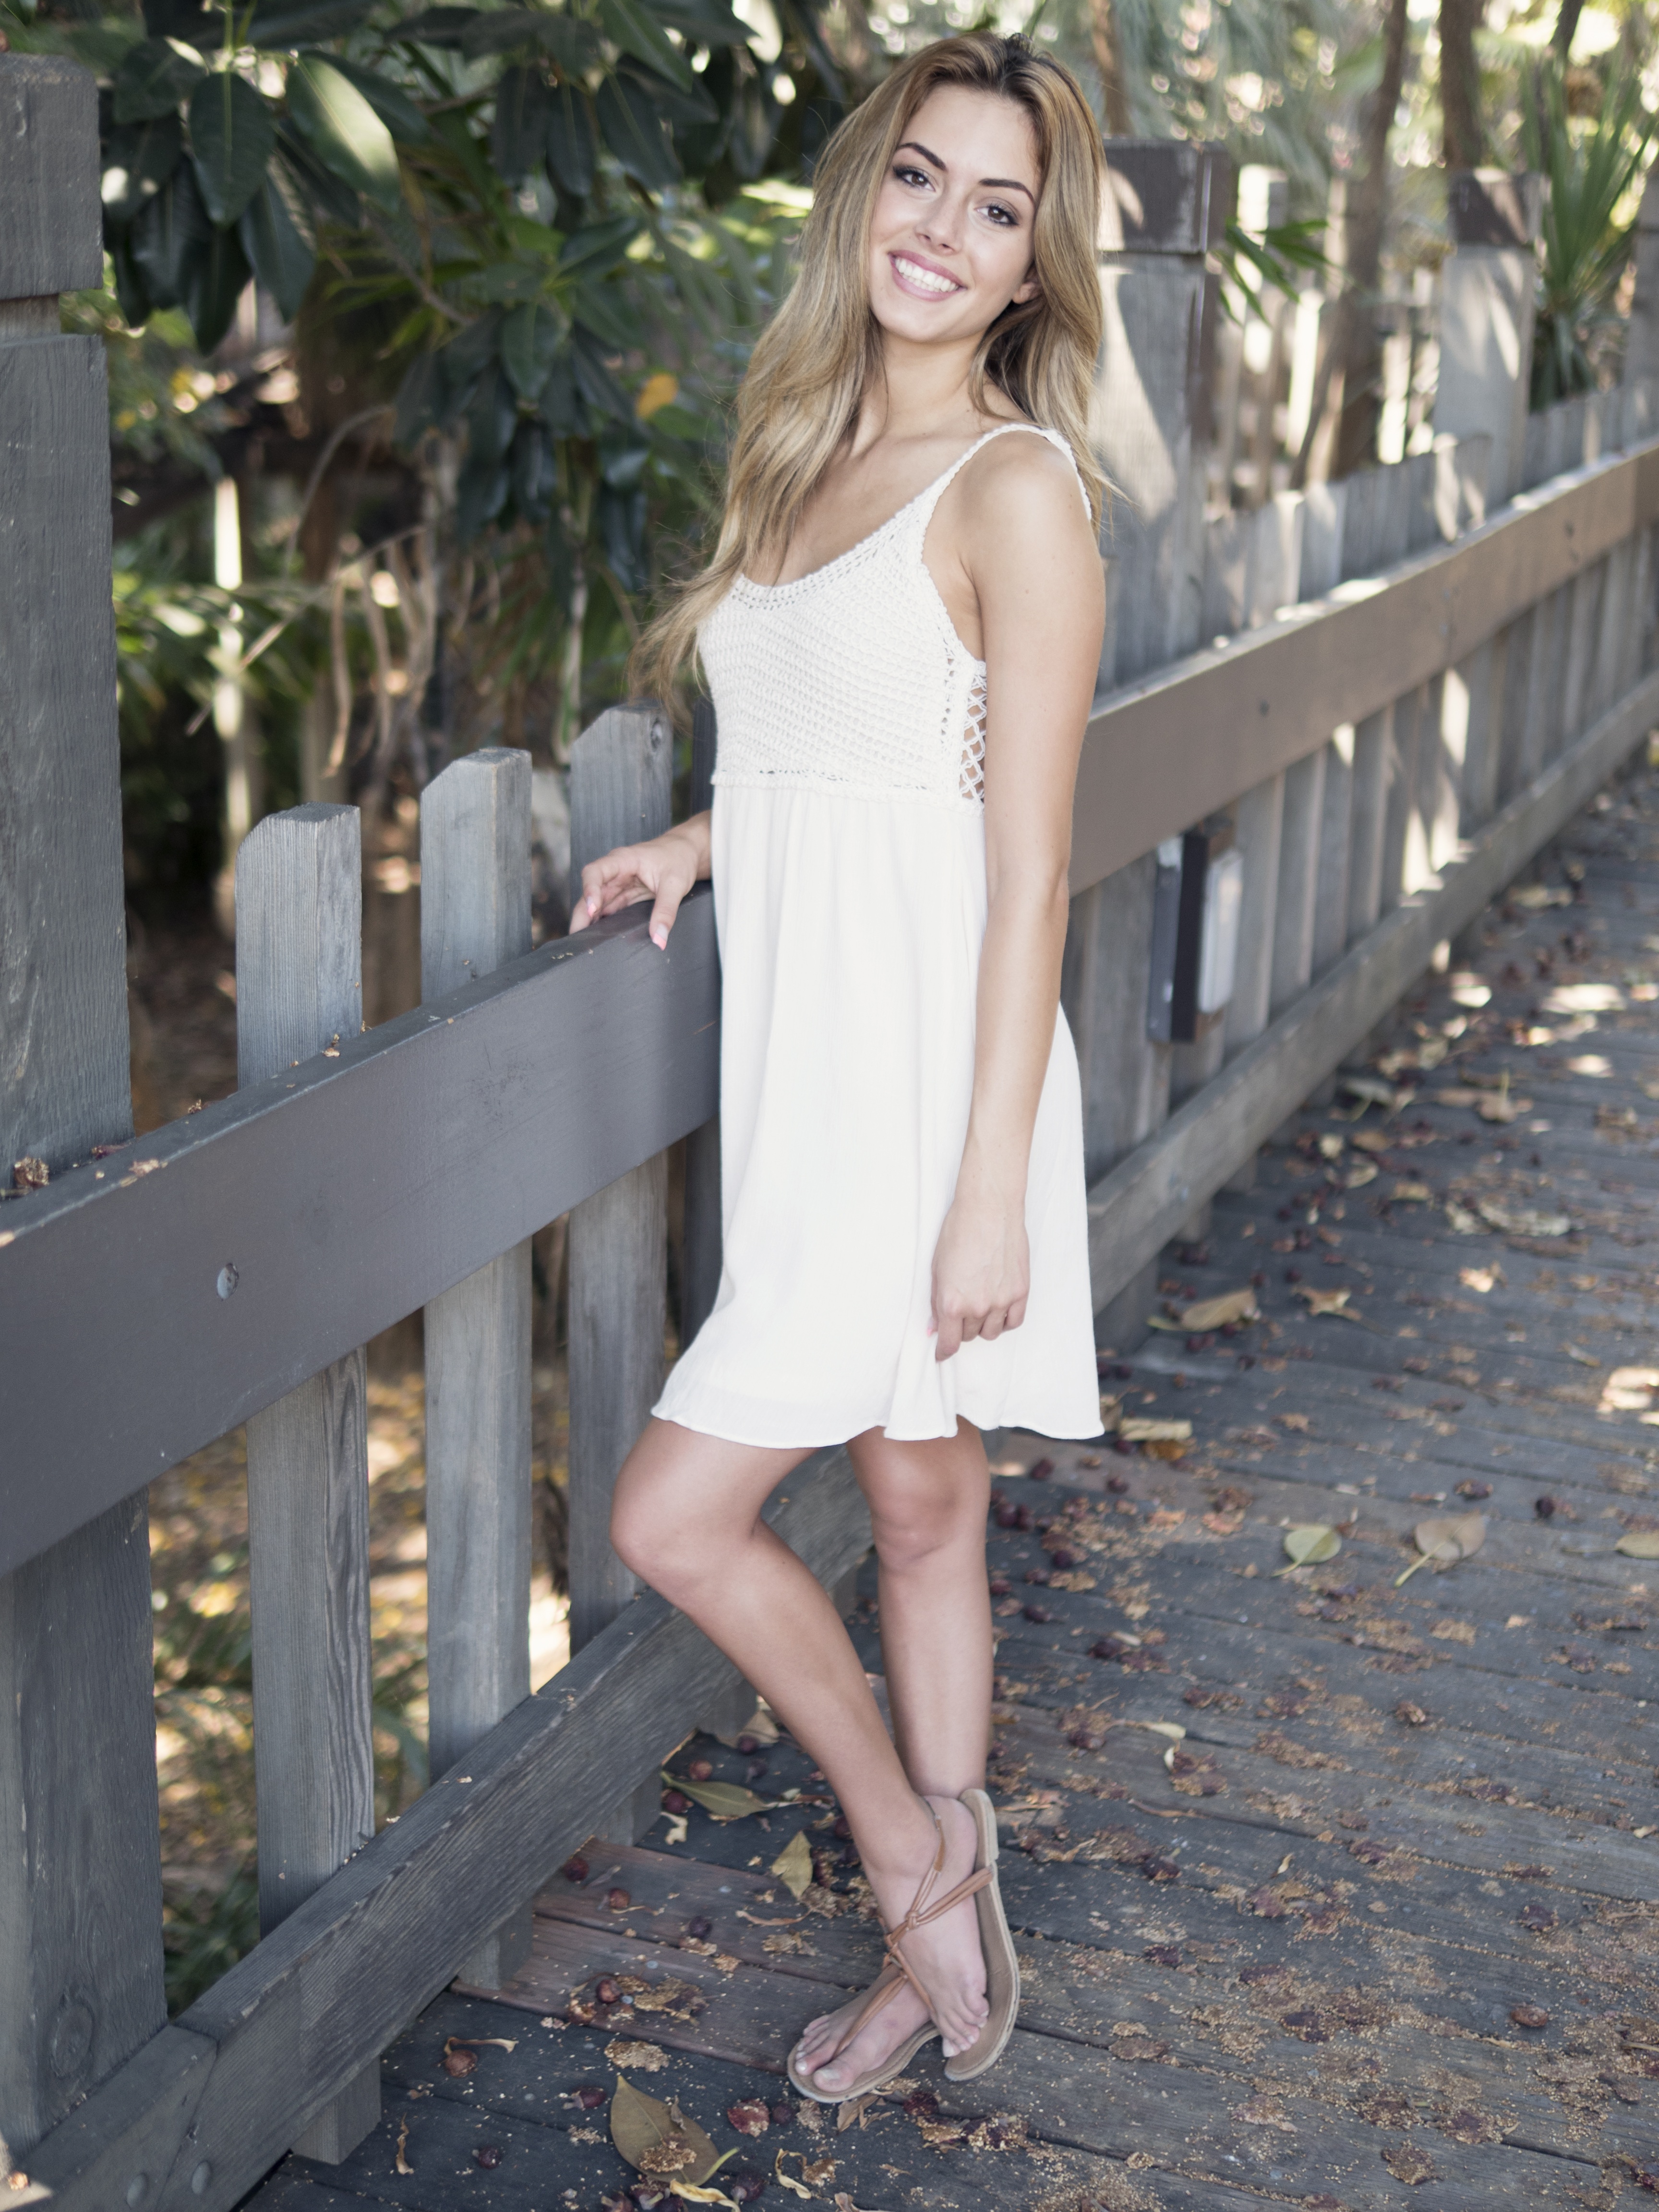
person, people, girl, woman, white, cute, female, leg, portrait, model, young, spring, green, youth, natural, fresh, fashion, clothing, healthy, wedding dress, season, hairstyle, smiling, smile, long hair, caucasian, face, eyes, dress, happy, happiness, skin, beauty, joy, beautiful, teen, beautiful women, attractive, gown, adult, bridesmaid, beautiful woman, beauty girl, woman smile, royalty free, photo shoot, beautiful woman smiling, woman smiling, beautiful smile, smiling woman, supermodel, bridal clothing, cocktail dress